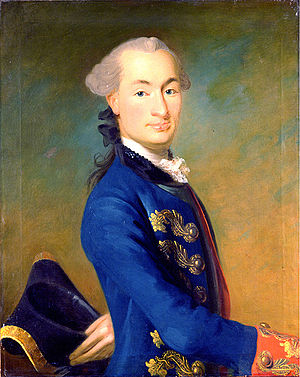
Peter Schiønning
Peter Schiønning malet af Johan Hörner 1762.
Peter Christian Schiønning var en dansk søofficer i Søetaten.